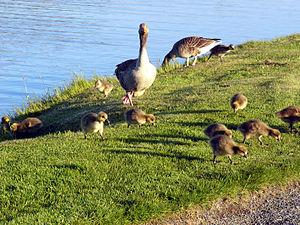
Les oiseaux, encore appelés dinosaures aviens, sont une classe d'animaux vertébrés caractérisée par la bipédie, la disposition des ailes et un bec sans dents.
Le genre Anser comprend huit espèces d'oies. Les oies sont de grands anatidés de l'hémisphère nord. Toutes les espèces sont sociables et migratrices, en vol, elles adoptent des formations en V typiques.